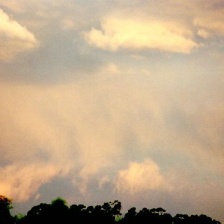
Cloud type: Nimbostratus